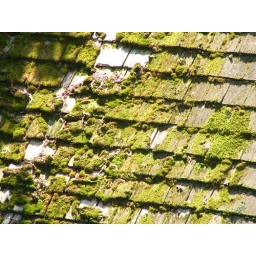
The roof of this old building in Bethlehem Pa is adorned with mosses on it's authentic wooden roof.